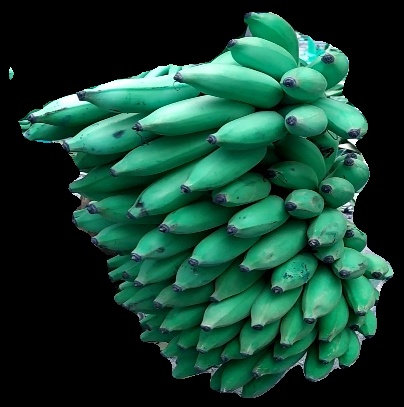
Variety: elakki-bale
Grade: grade1